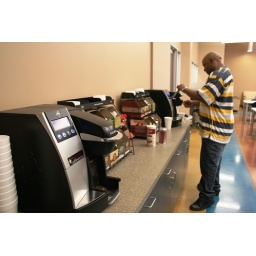
James Kallie, a donor coach driver, helps himself to a cup of coffee in the Mobile Operations Complex's internet cafe.